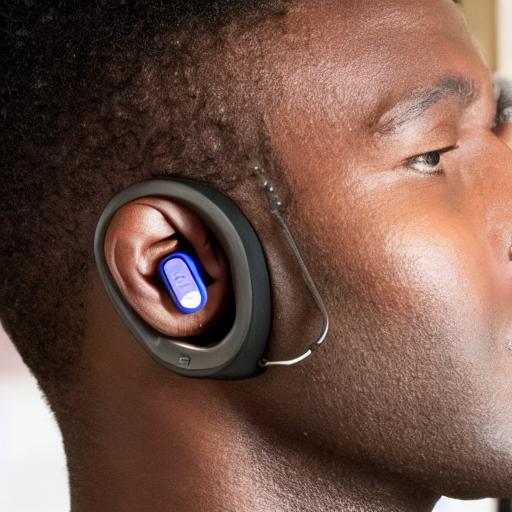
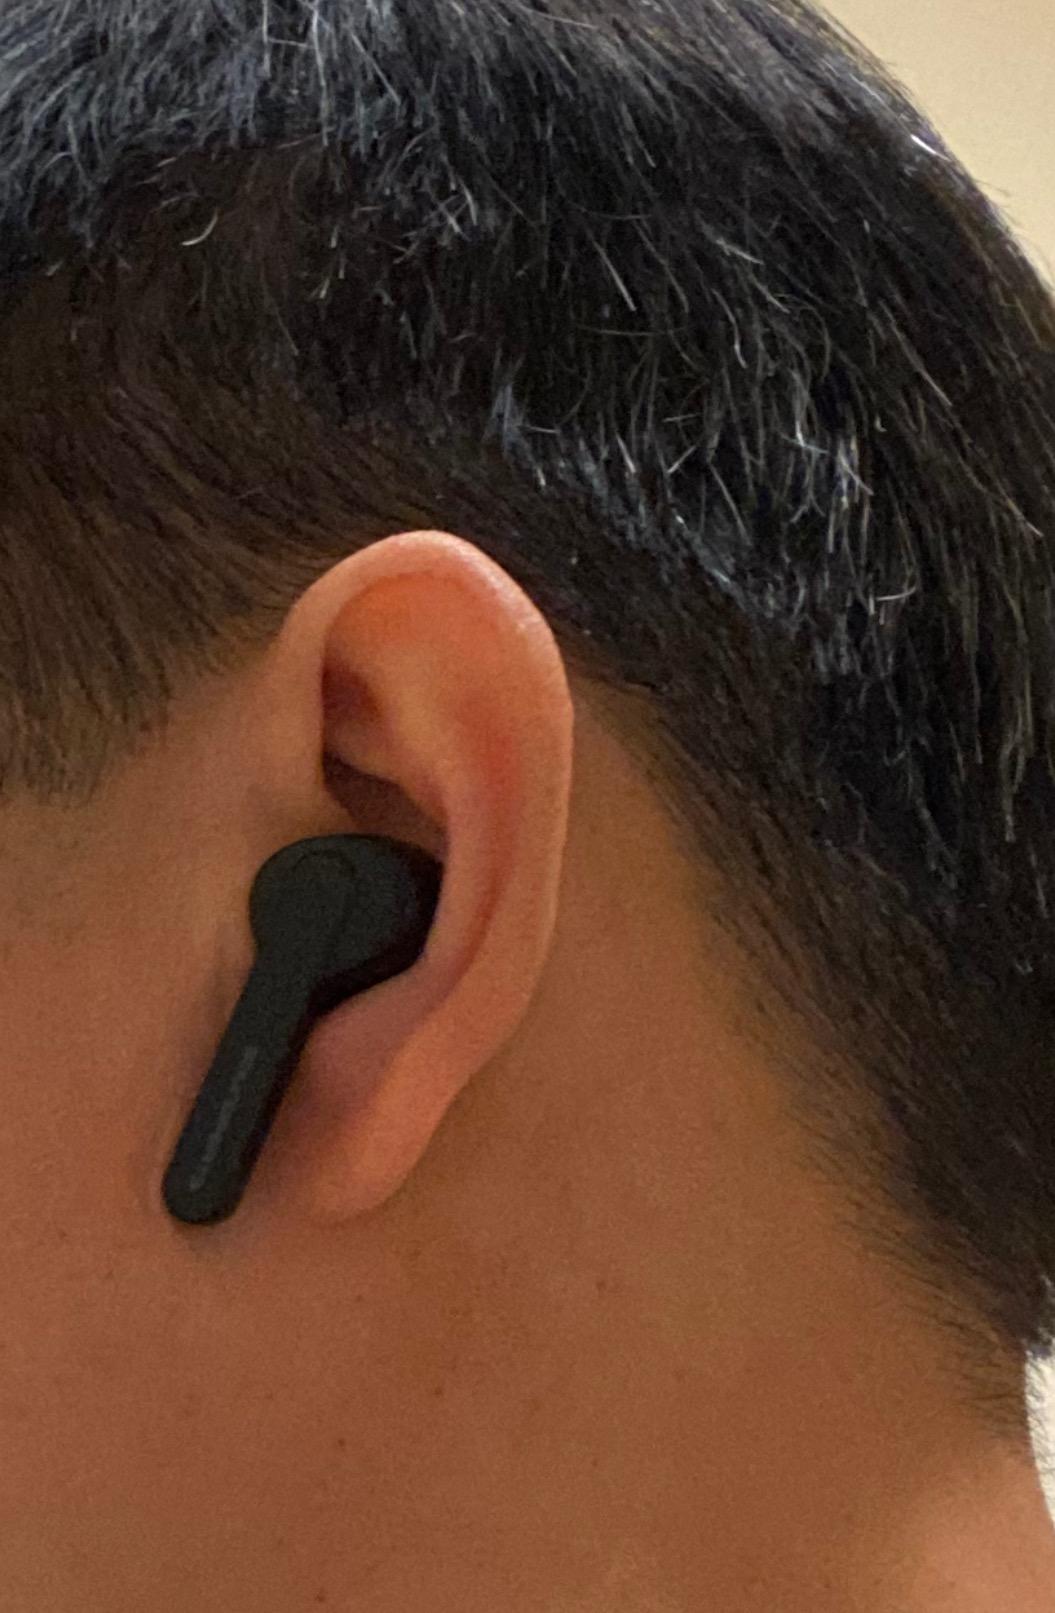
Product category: earbuds
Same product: no